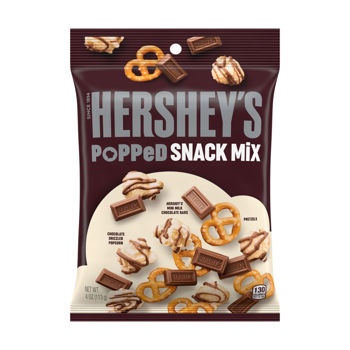
Hershey's Popped Snack Mix 4oz bag
Experience irresistible flavor with Hershey's Popped Snack Mix! This delicious treat combines smooth milk chocolate, Salty pretzels, Chocolate Drizzled Popcorn and of course, Mini Hershey bars, for a perfect balance of sweet and salty, and downright delicious! Perfect for sharing or enjoying on your own, Hershey Popped Snack Mix is sure to satisfy your cravings and keep you coming back for more. Don't miss out on this mouthwatering snack!
Brand: Hershey Chocolate Company
Category: Food, Beverages & Tobacco > Food Items > Snack Foods > Trail & Snack Mixes